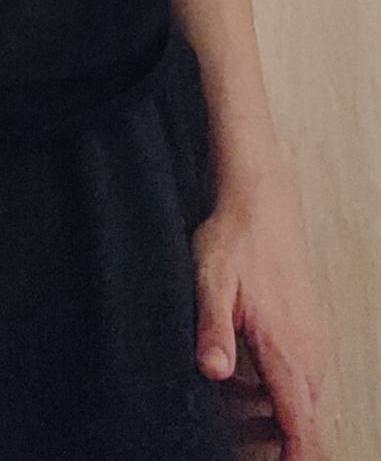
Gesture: no_gesture